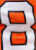
Number: 8